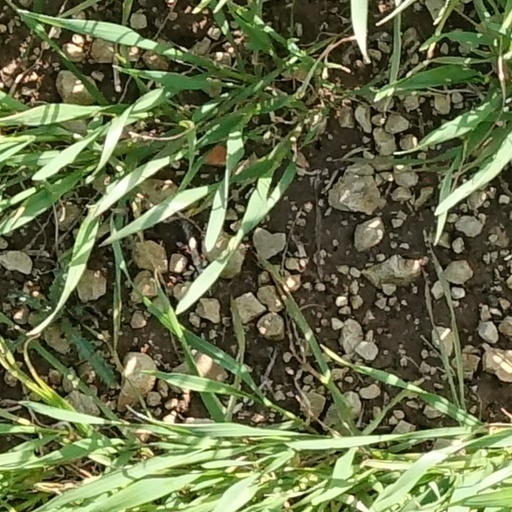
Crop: wheat